Sacred waters

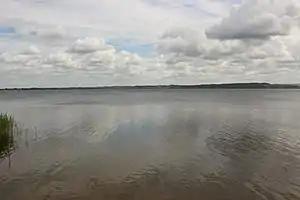
Tissø in Zealand, which was the site of a religious centre in the Viking Age

Watery places have been considered holy in Germanic cultures since the Nordic Bronze Age and used for diverse religious purposes, such as depositions of items such as the Dejbjerg wagon, the Gundestrup cauldron and the Vimose comb. These depositions are typically interpreted as gifts to gods, aiming to either give thanks for, or receive, positive outcomes such as good harvests, success in water or safe passage across the body of water. Bog bodies found in Germanic areas, such as the Grauballe Man, have often been interpreted as sacrifices, however alternative, but not mutually exclusive, proposals include that the person was executed as a punishment, that it was a form of normal burial or that they were placed there after death to stop them from coming back as a harmful being such as a draug. It is also important to note that human depositions are notably rare in comparison to other finds.